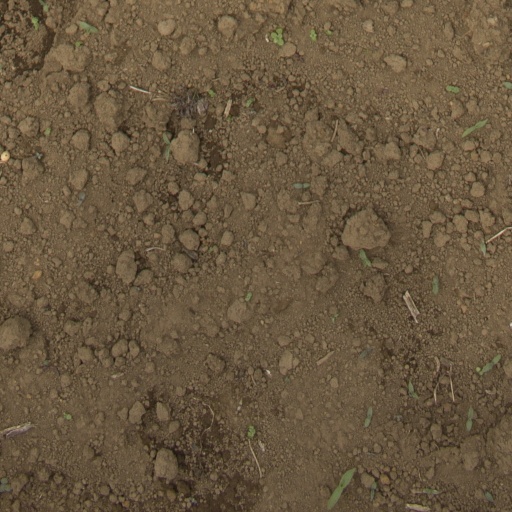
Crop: Jerusalem artichoke